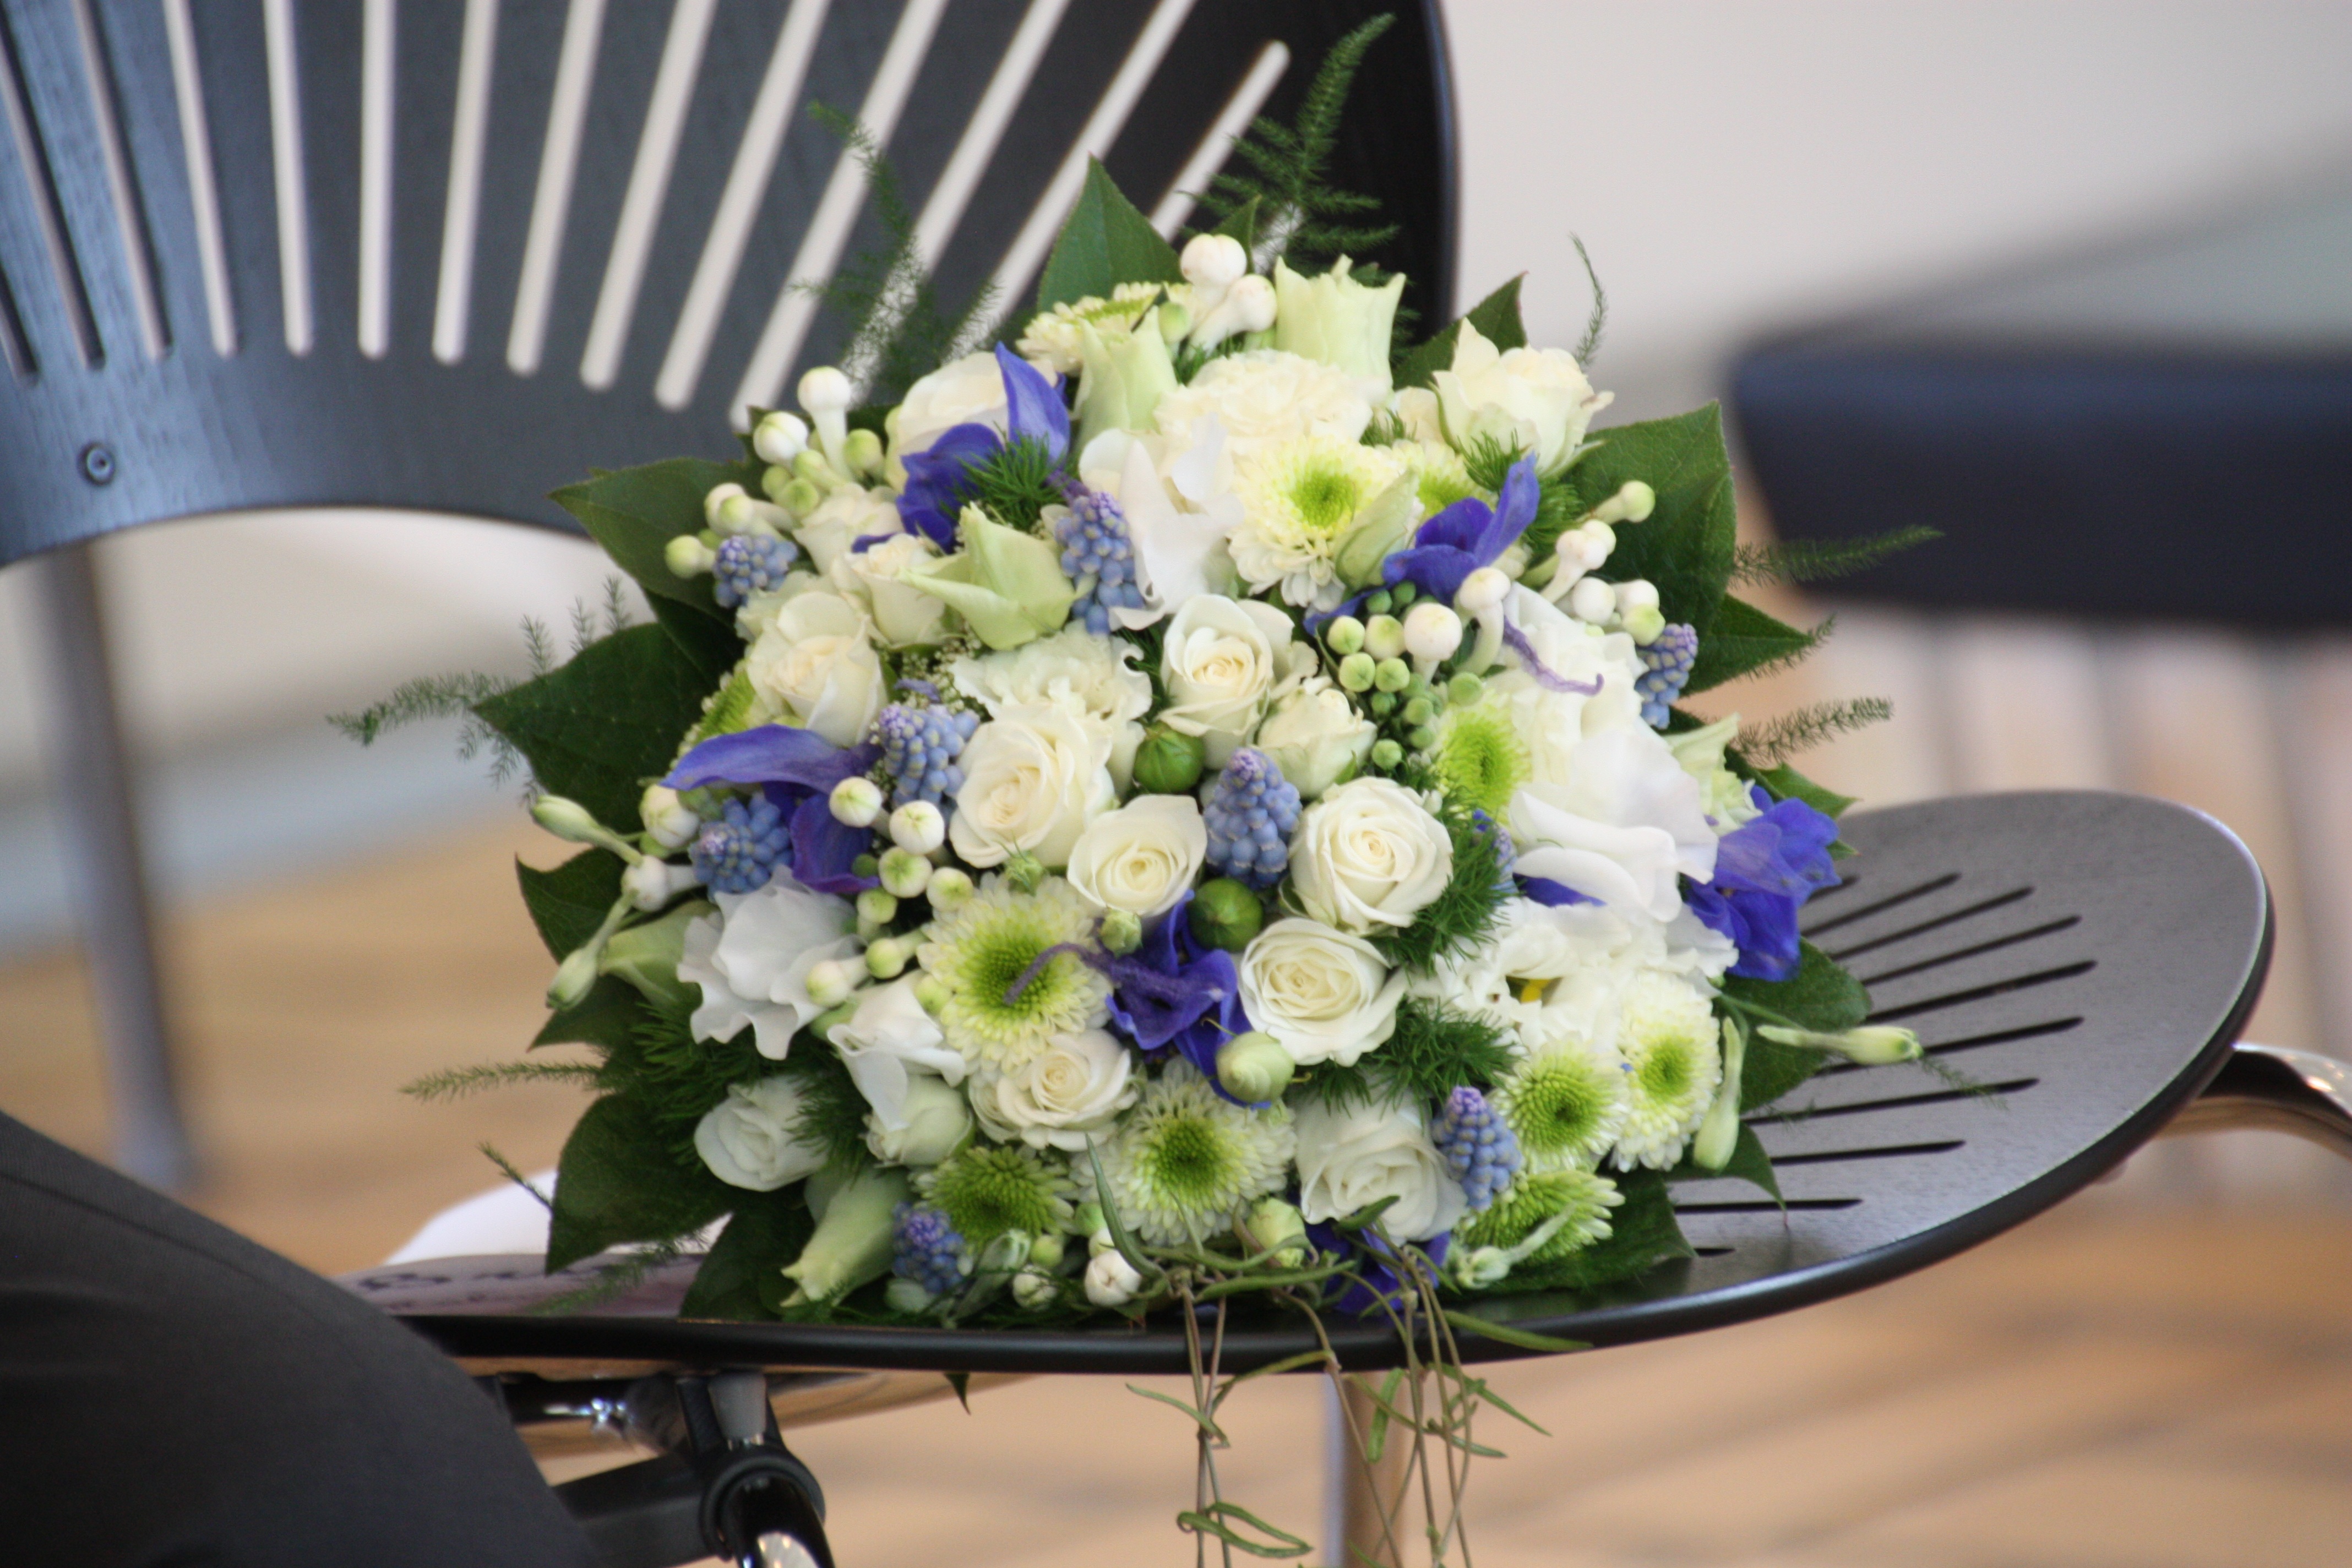
plant, white, flower, bouquet, rose, romance, blue, wedding, flora, hydrangea, flowers, ceremony, denmark, beautiful, floristry, bridal bouquet, flower bouquet, cut flowers, floral design, centrepiece, flower arranging